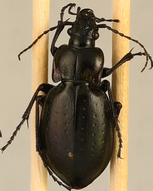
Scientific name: Carabus nemoralis nemoralis
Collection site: University of Notre Dame Environmental Research Center NEON (UNDE), plot UNDE_012